Fernando Rey

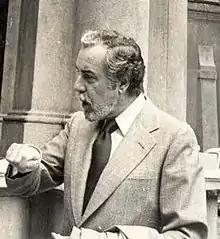
Rey in 1974

Fernando Casado Arambillet (20 September 1917 – 9 March 1994), best known as Fernando Rey, was a Spanish film, theatre, and television actor, who worked in both Europe and the United States. A suave, international actor best known for his roles in the films of surrealist director Luis Buñuel ("Viridiana", 1961; "Tristana", 1970; "Discreet Charm of the Bourgeoisie", 1972; "That Obscure Object of Desire", 1977) and as the drug lord Alain Charnier in "The French Connection" (1971) and "French Connection II" (1975), he appeared in more than 150 films over half a century.